List of roller coaster elements

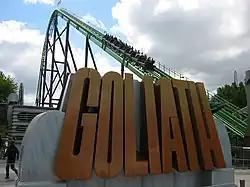
A lift hill on Goliath at Walibi Holland

A lift hill, or chain lift, is often the initial upward section of track on a typical roller coaster that initially transports the roller coaster train to an elevated point. Upon reaching the top, the train is then disengaged from the lift hill and allowed to coast through the rest of the roller coaster's circuit.